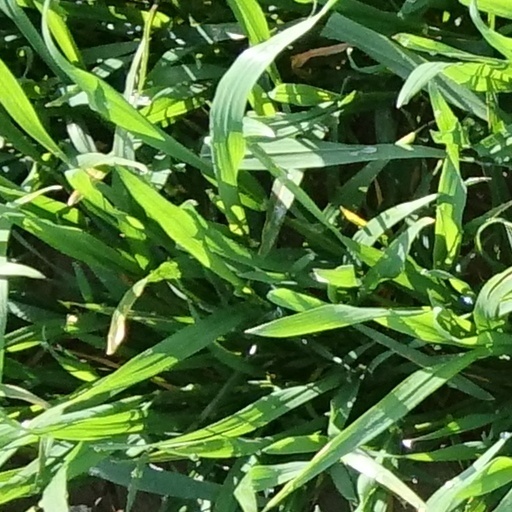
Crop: wheat